Legarda Ancestral House

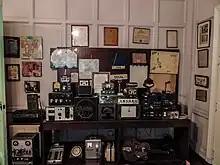
The Radio Equipment Room

Located upstairs on the left of the house's second floor is the family's living room. It houses the painting of National Artist Félix Ressurección Hidalgo entitled "La Inocencia" and an original work of National Artist Juan Luna.